Mirror writing

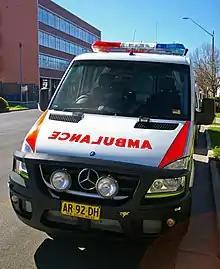
Mirror writing on the hood of an ambulance in Australia

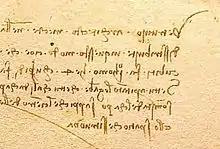
The notes on Leonardo da Vinci's famous "Vitruvian Man" image are in mirror writing.

Mirror writing is formed by writing in the direction that is the reverse of the natural way for a given language, such that the result is the mirror image of normal writing: it appears normal when reflected in a mirror. It is sometimes used as an extremely primitive form of cipher. A common modern usage of mirror writing can be found on the front of ambulances, where the word "AMBULANCE" is often written in very large mirrored text, so that drivers see the word the right way around in their rear-view mirror. It is also on fire engines and police cars too.